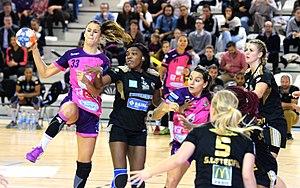
Beatriz Escribano Le 06 novembre 2015, lors du match Issy Paris Hand / Nantes LAHB comptant pour la 11e journée de LFH. Au stade Robert Carpentier à Issy-les-moulineaux.
Beatriz Escribano, née le 4 mai 1990 à Ciudad Real, est une joueuse internationale espagnole de handball, évoluant au poste de demi-centre.